Skream

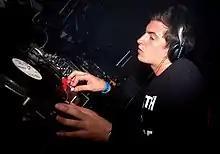
Skream in 2009

Oliver Dene Jones (born 1 June 1986), known professionally as Skream, is an English electronic music producer based in Croydon. Skream has released records on several British record labels, such as Tempa, Tectonic, and Big Apple Records, and has performed throughout Europe, the US, Canada, Australia, and Japan, as well as the UK. Skream is known as an early and influential architect of the dubstep genre.